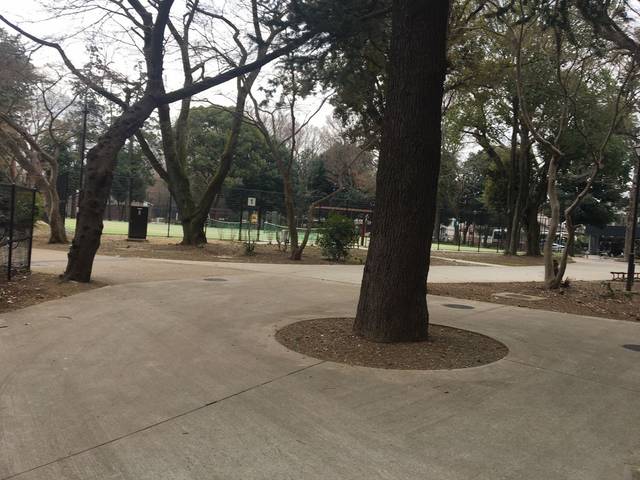
Region: Japan
Coordinates: 35.698, 139.571